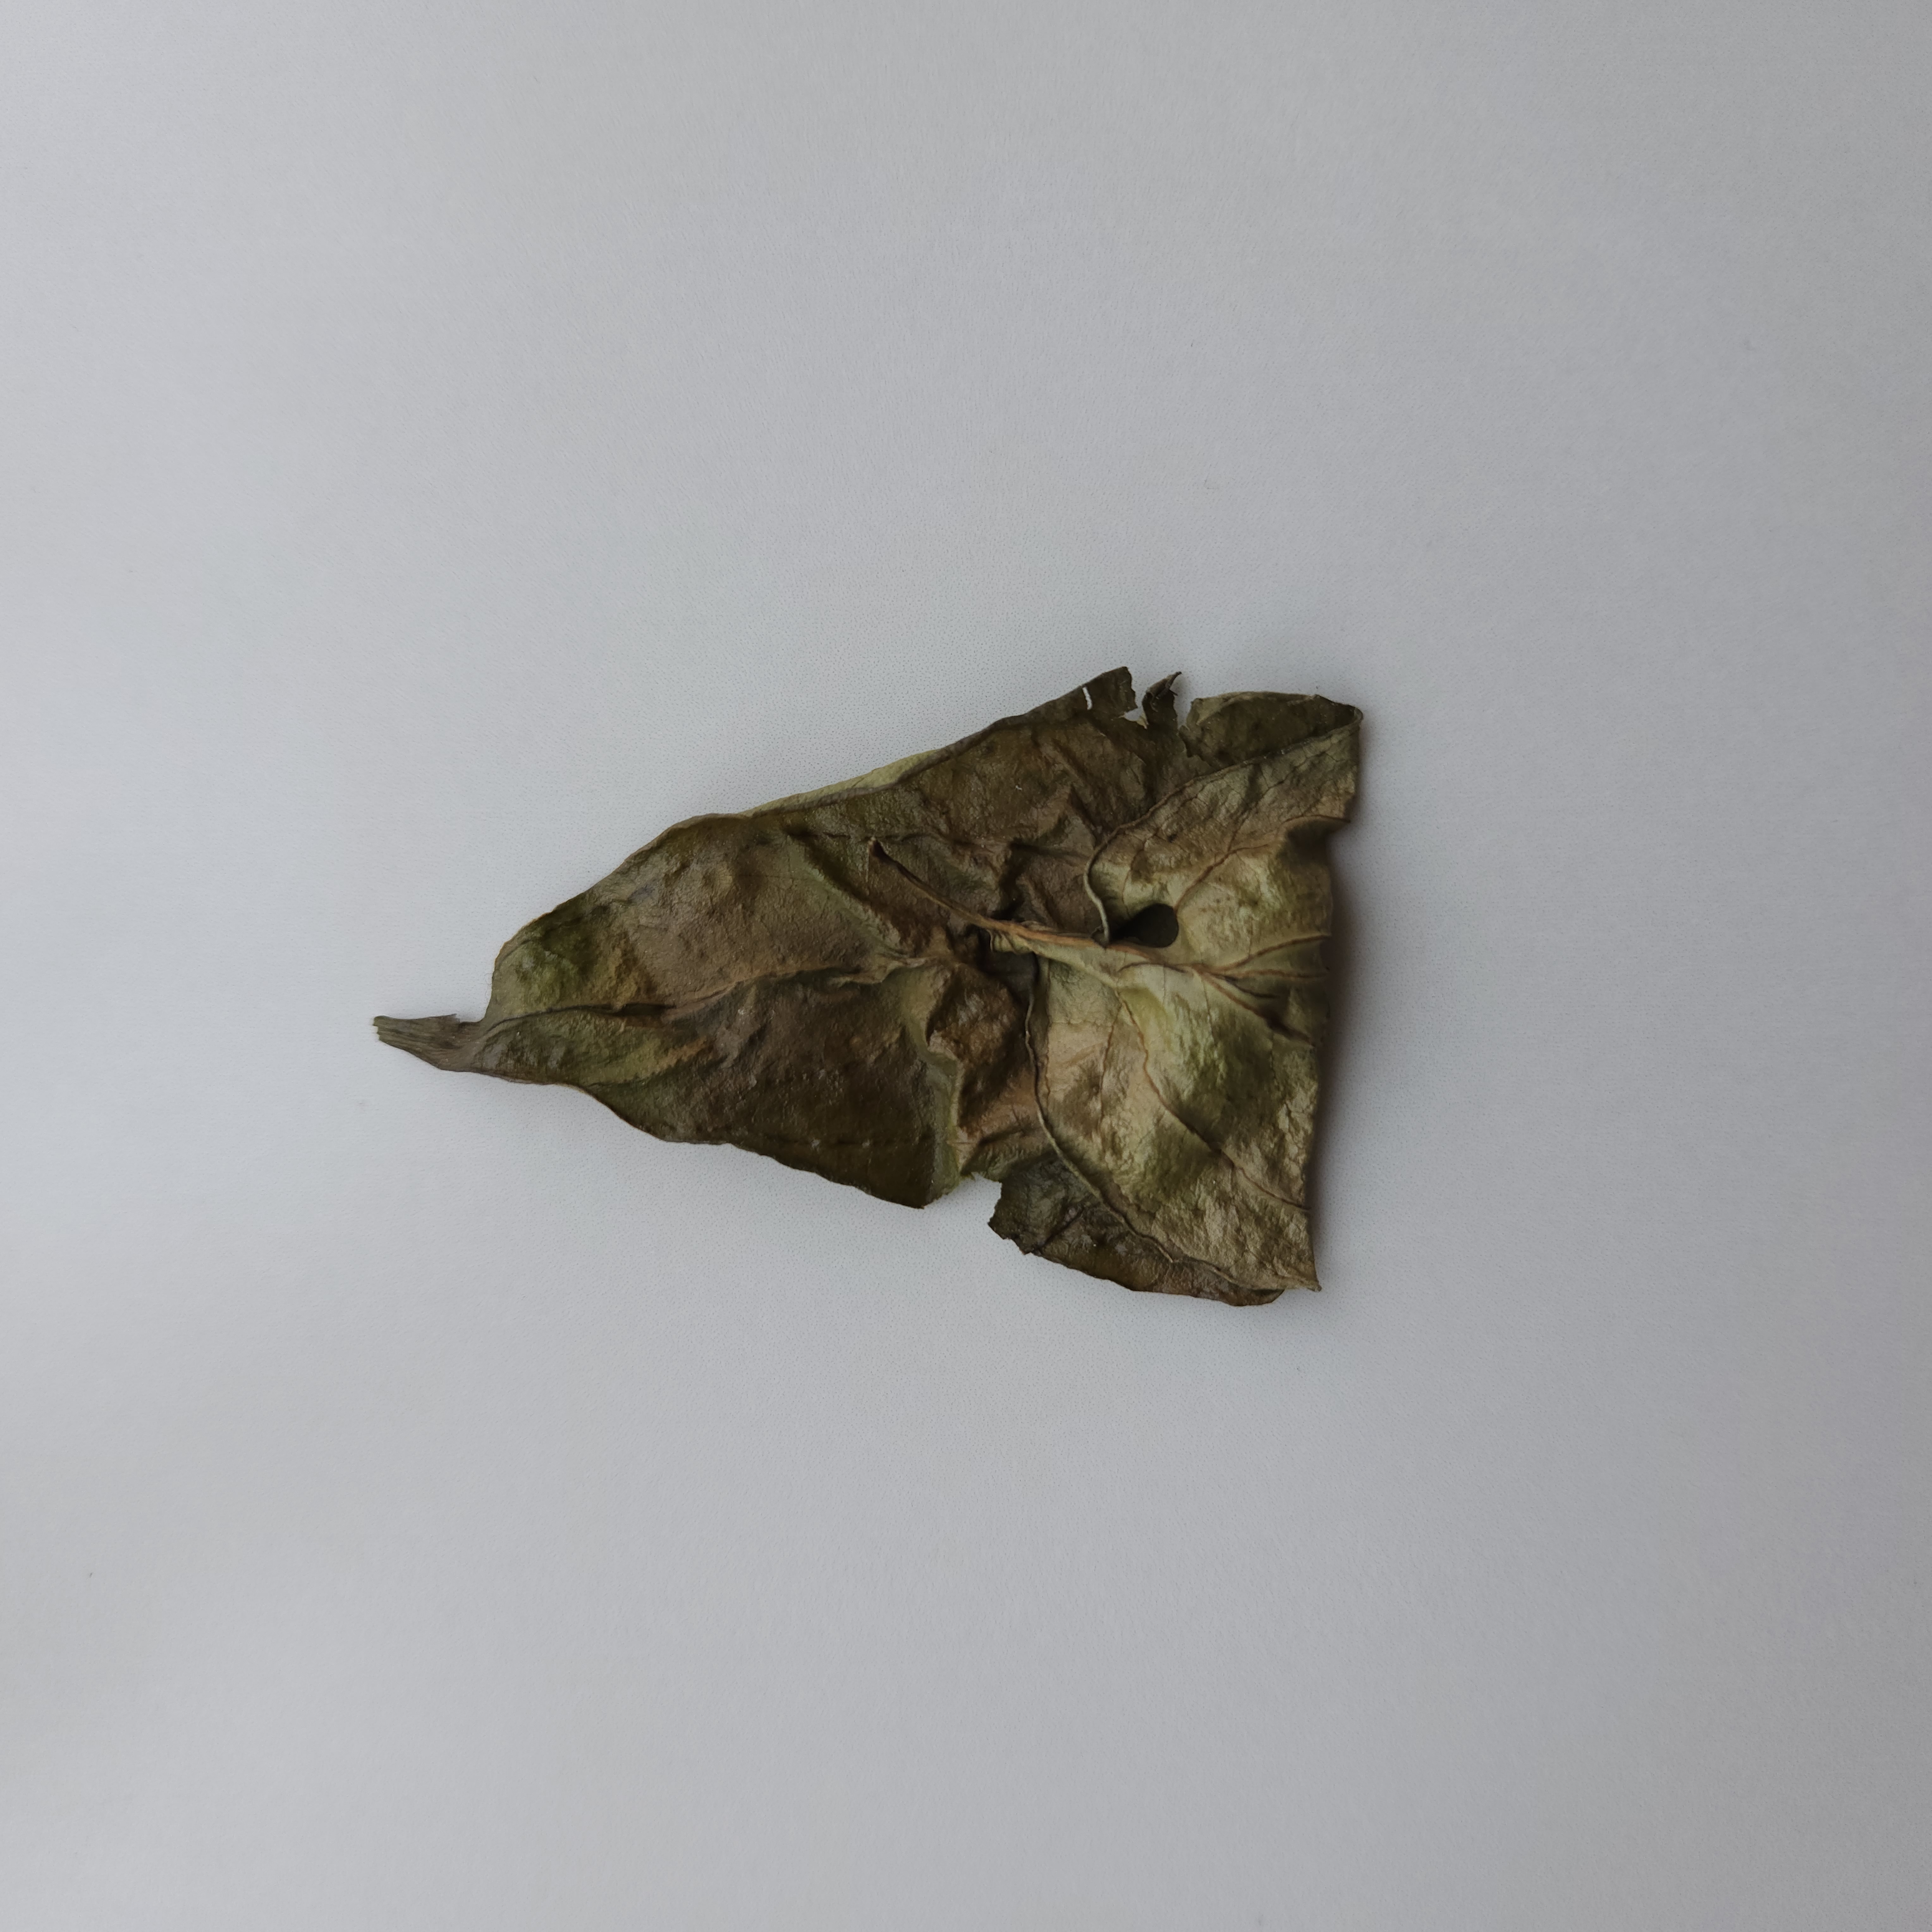
Label: Dried